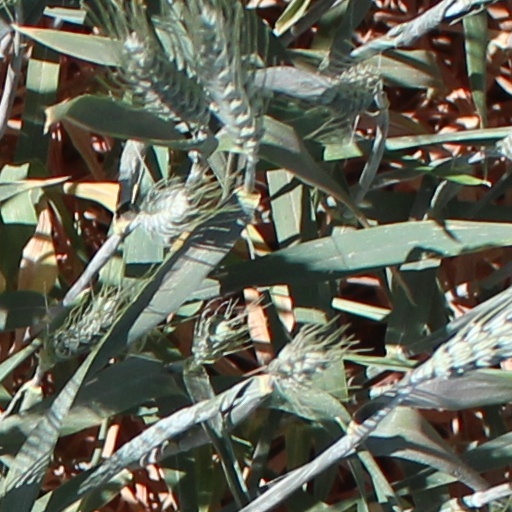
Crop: wheat